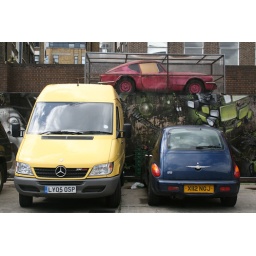
car in a box london